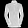
Label: Coat